Don Williams (footballer, born 1935)

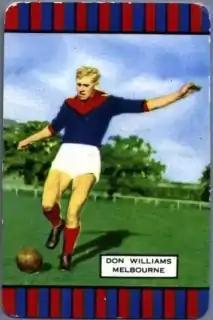

Donald Edward Williams (3 November 1935 – 19 October 1995) was an Australian rules footballer who played for Melbourne during the 1950s and 1960s.